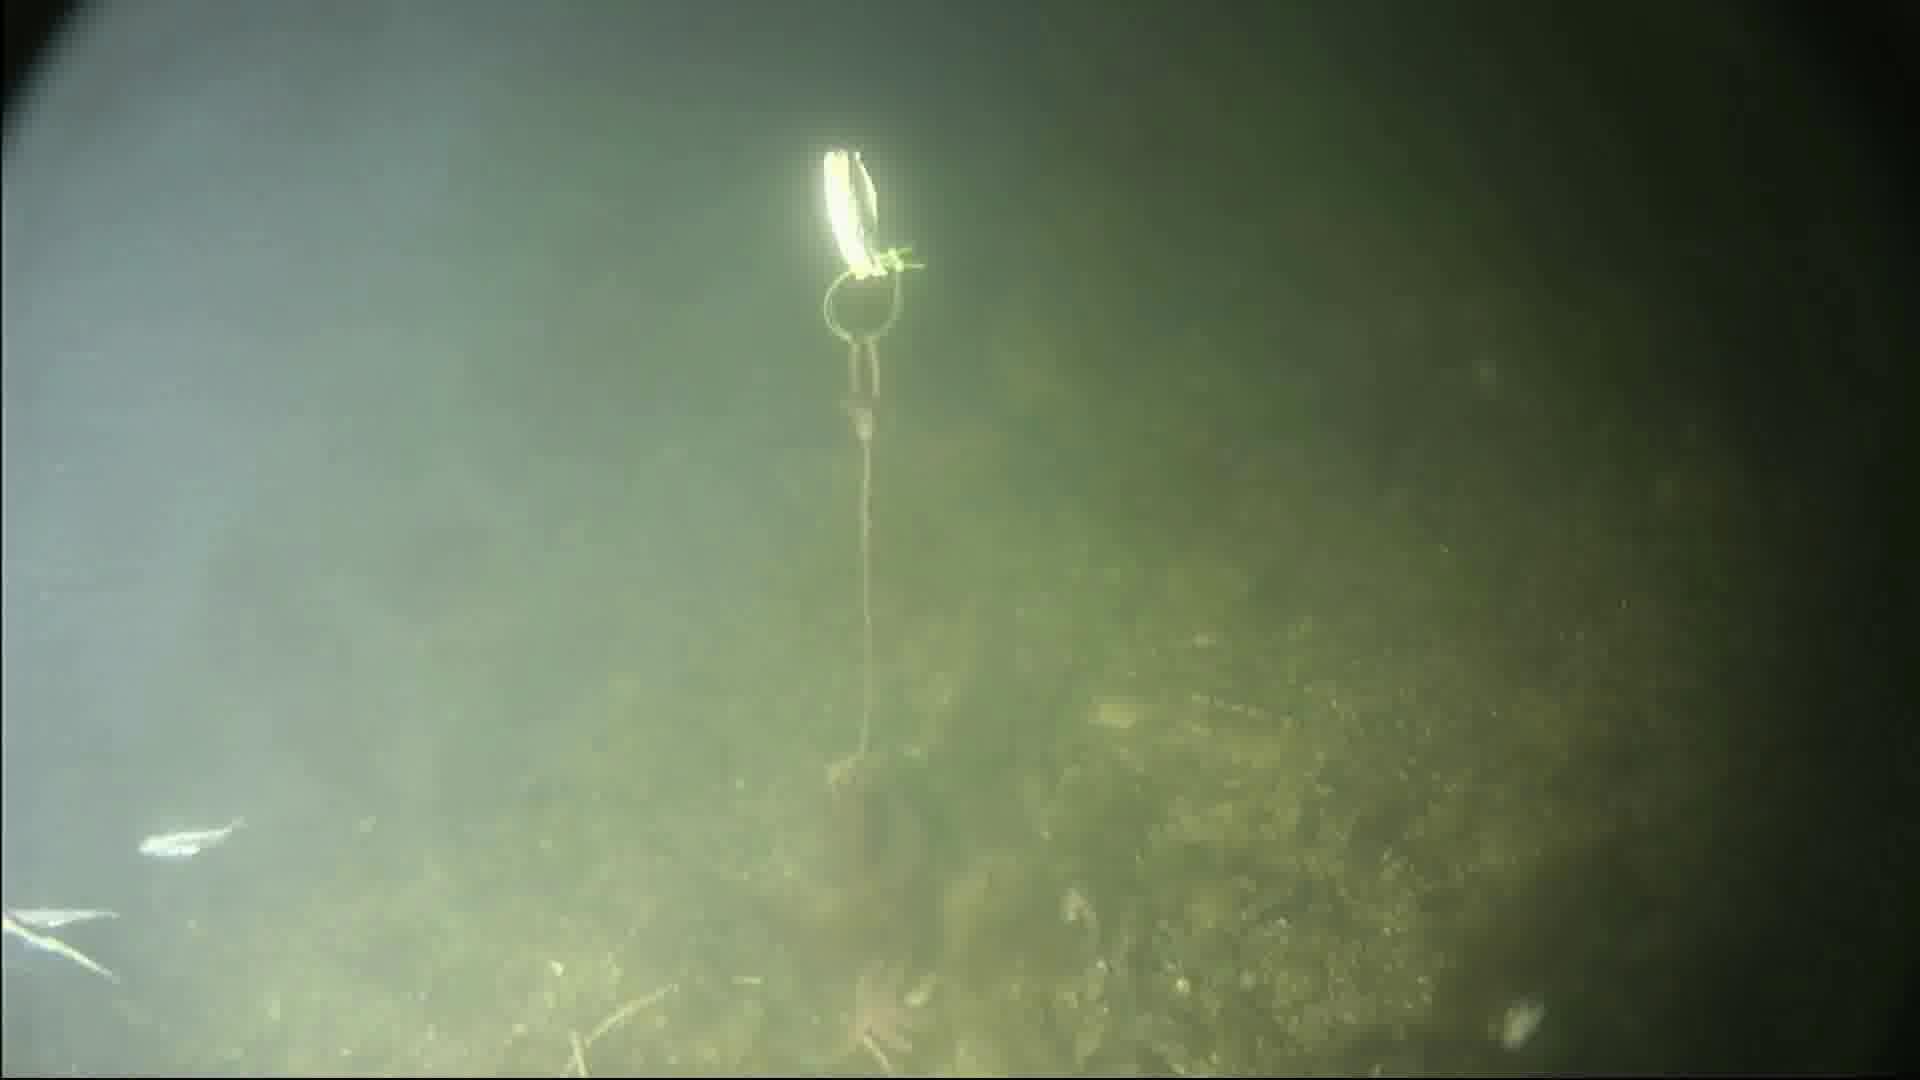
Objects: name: starfish
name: crab
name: small_fish